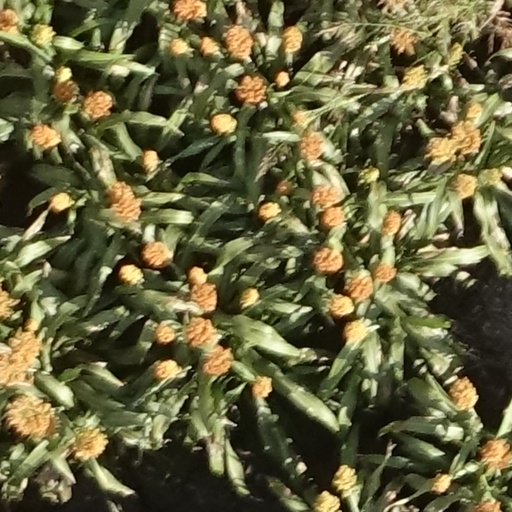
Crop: sorghum